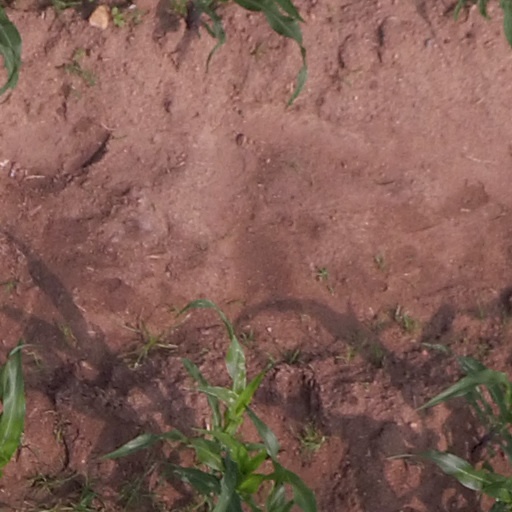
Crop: maize; corn